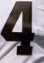
Number: 4